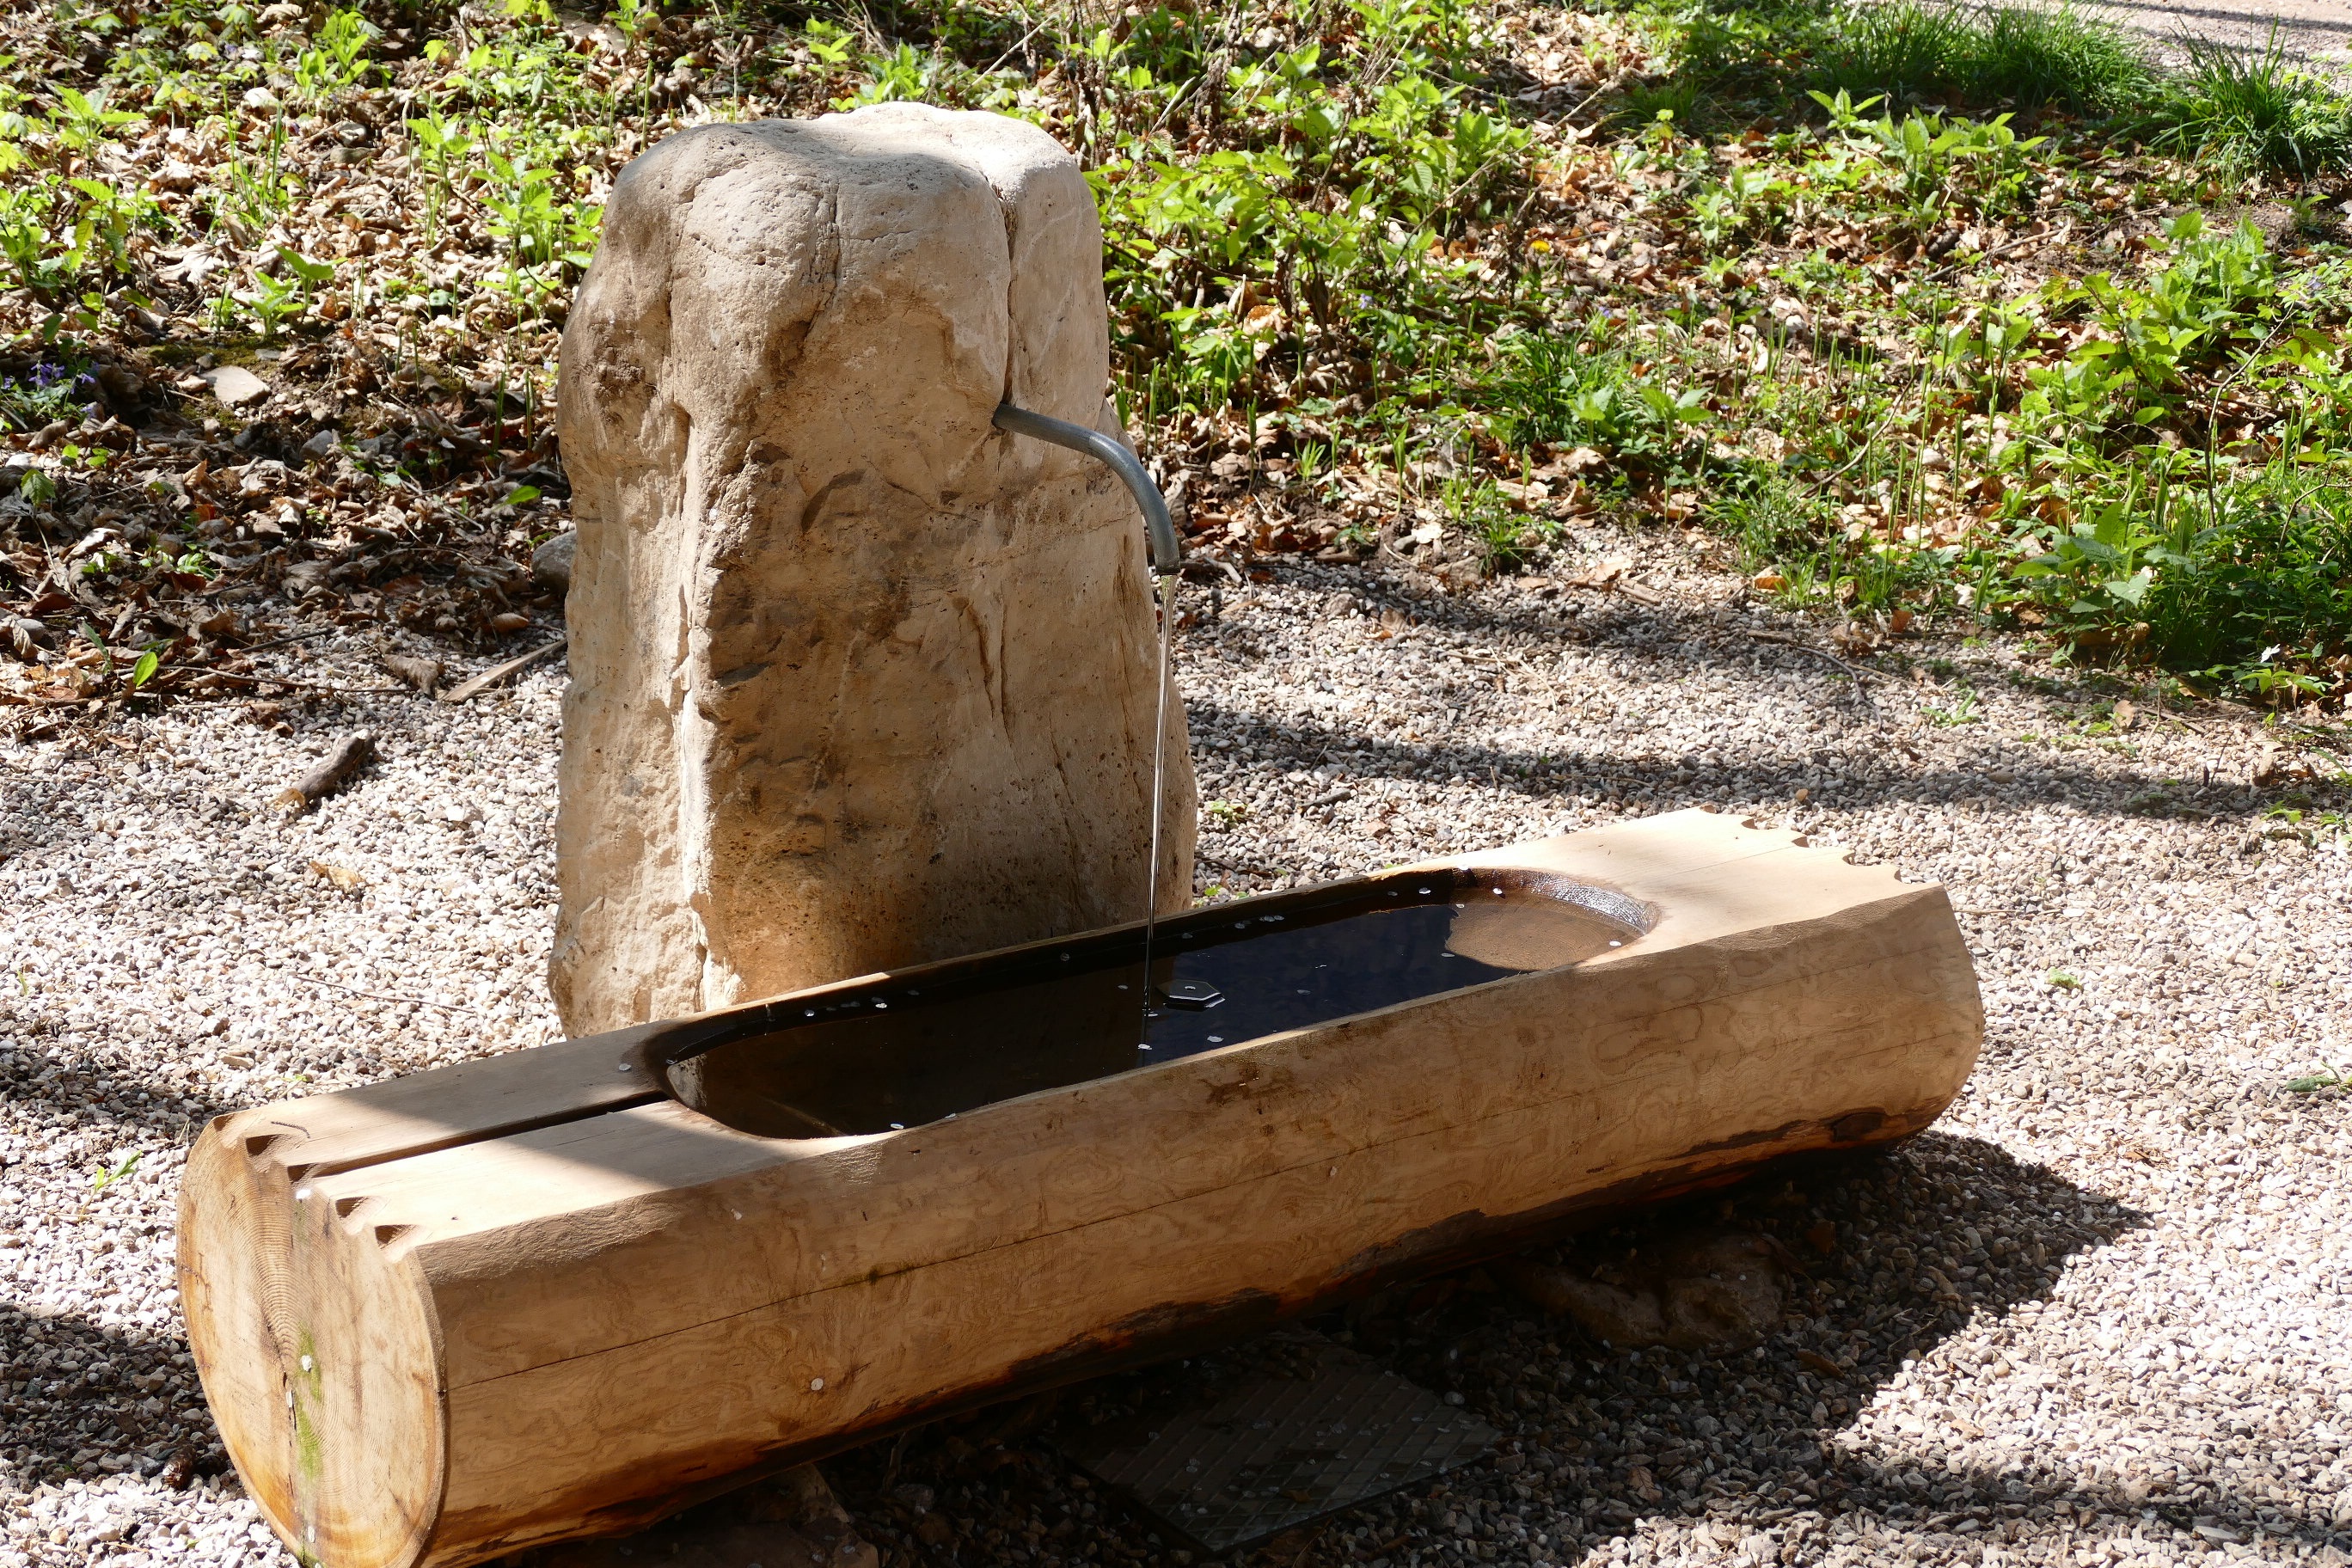
water, wood, clear, flow, grave, sculpture, art, fountain, carving, trough, well water, ancient history